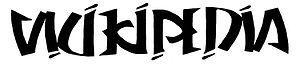
Ambigramme «
Un ambigramme est la figure graphique d'un mot dont la représentation suscite une double lecture. Un ambigramme doit ainsi pouvoir se lire selon différents points de vue, en particulier par symétrie centrale, par symétrie axiale, ou parce que le lecteur fixe son attention sur différents éléments de la représentation. La double lecture d'un ambigramme peut donner le même mot, ou un autre mot.